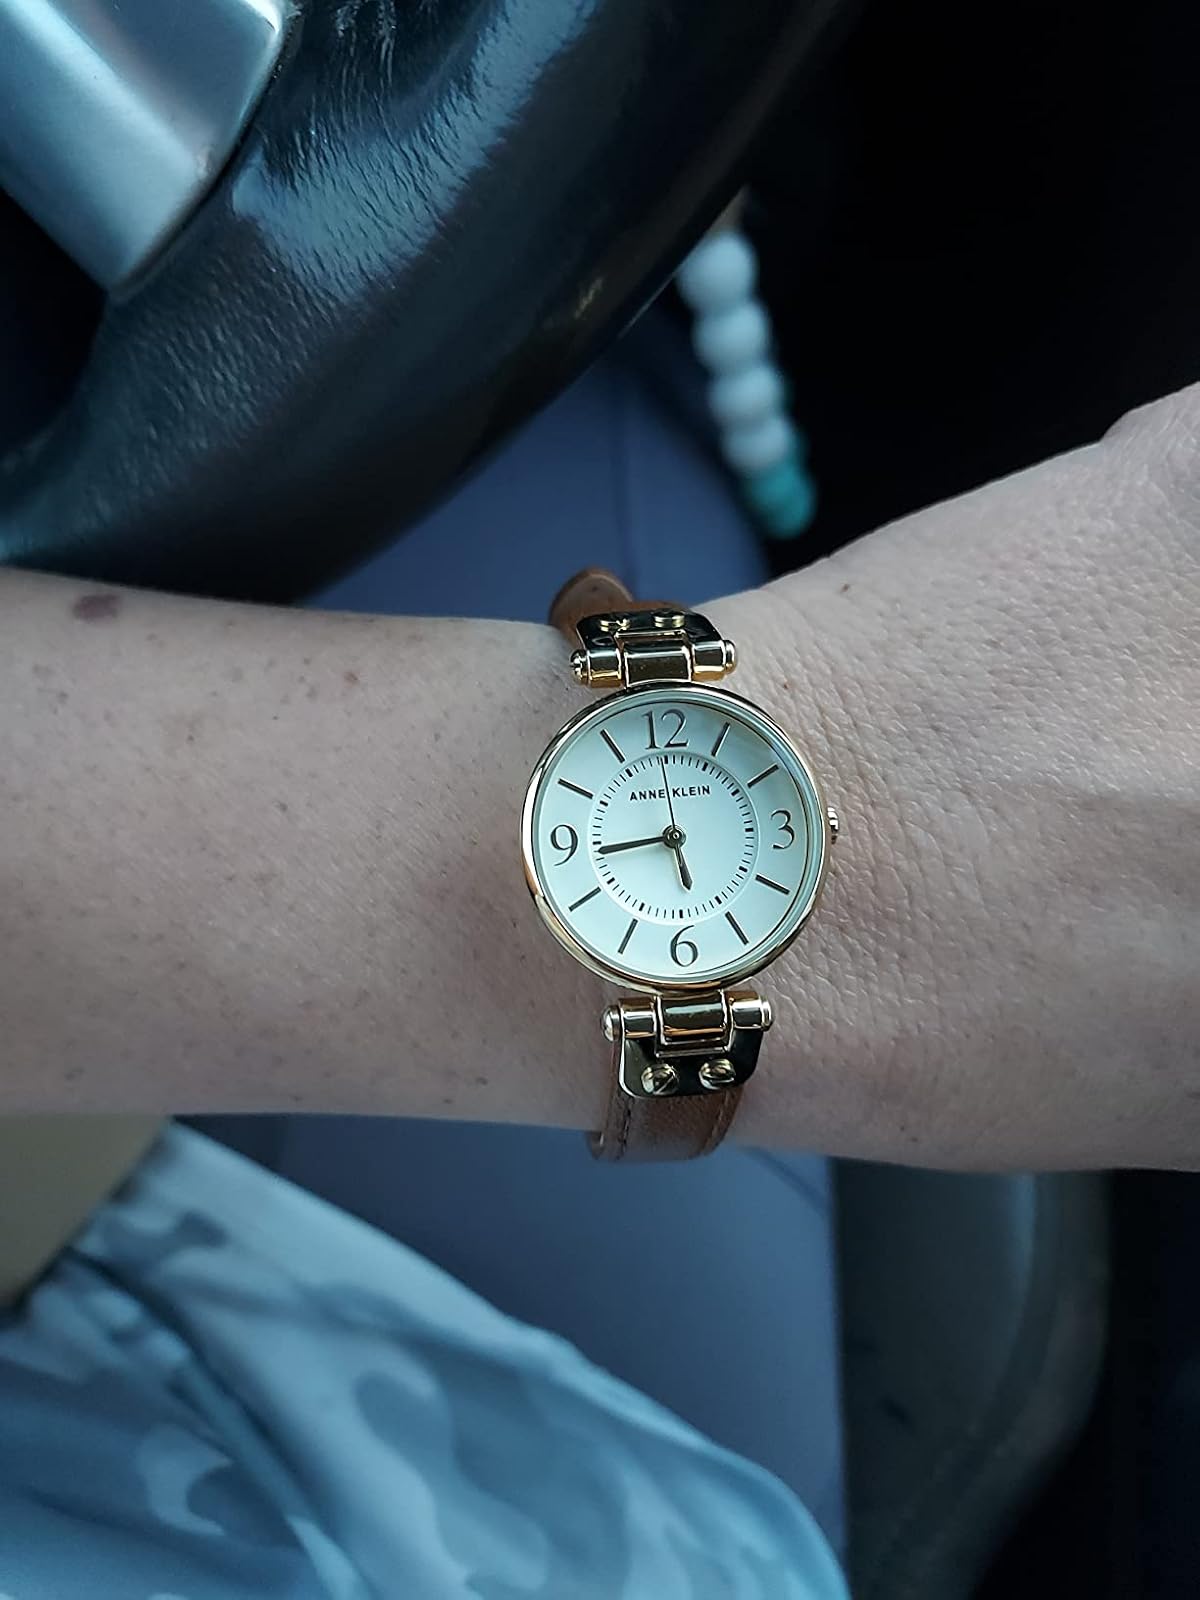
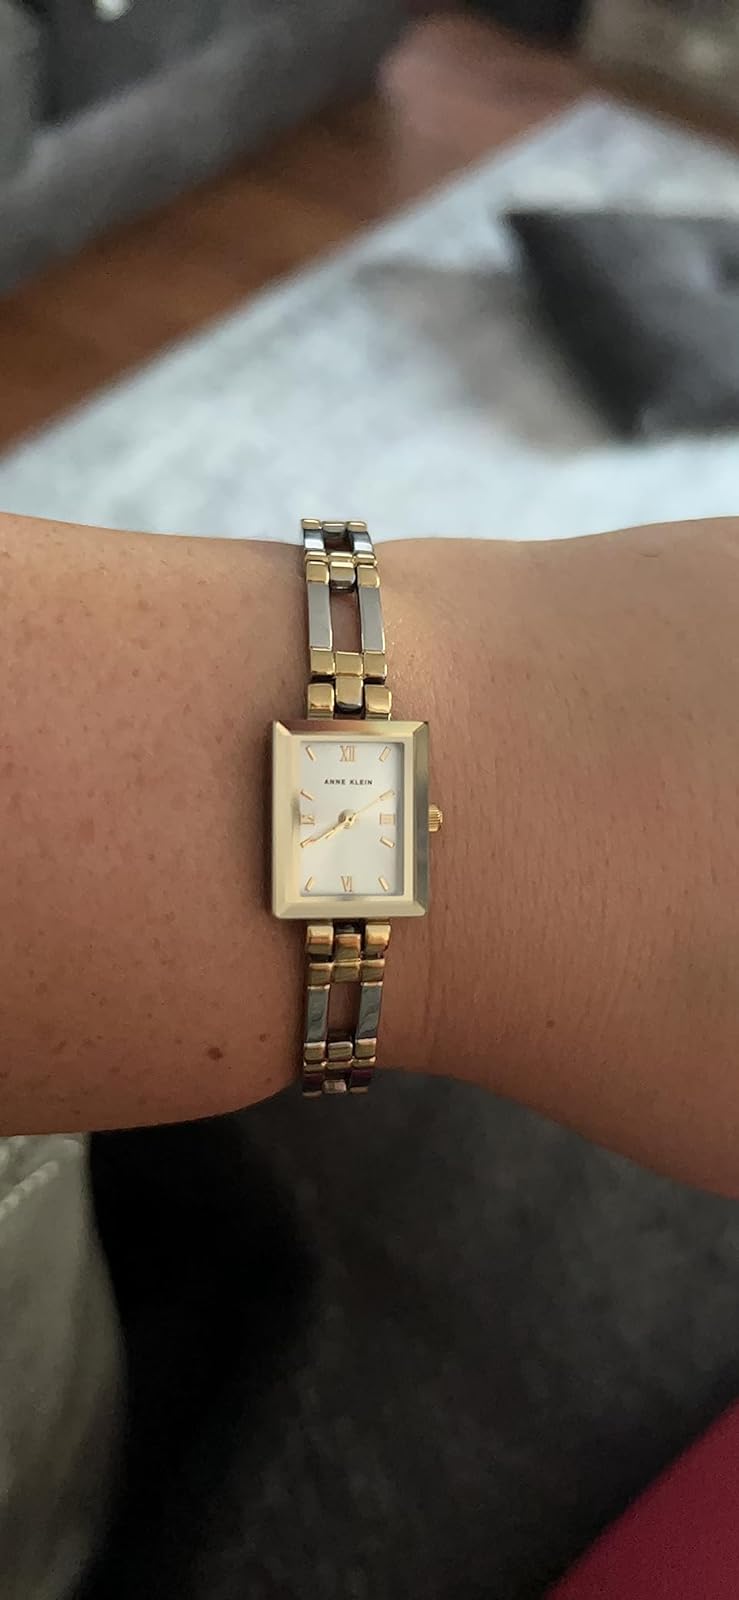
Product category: accessories_watch
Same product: no